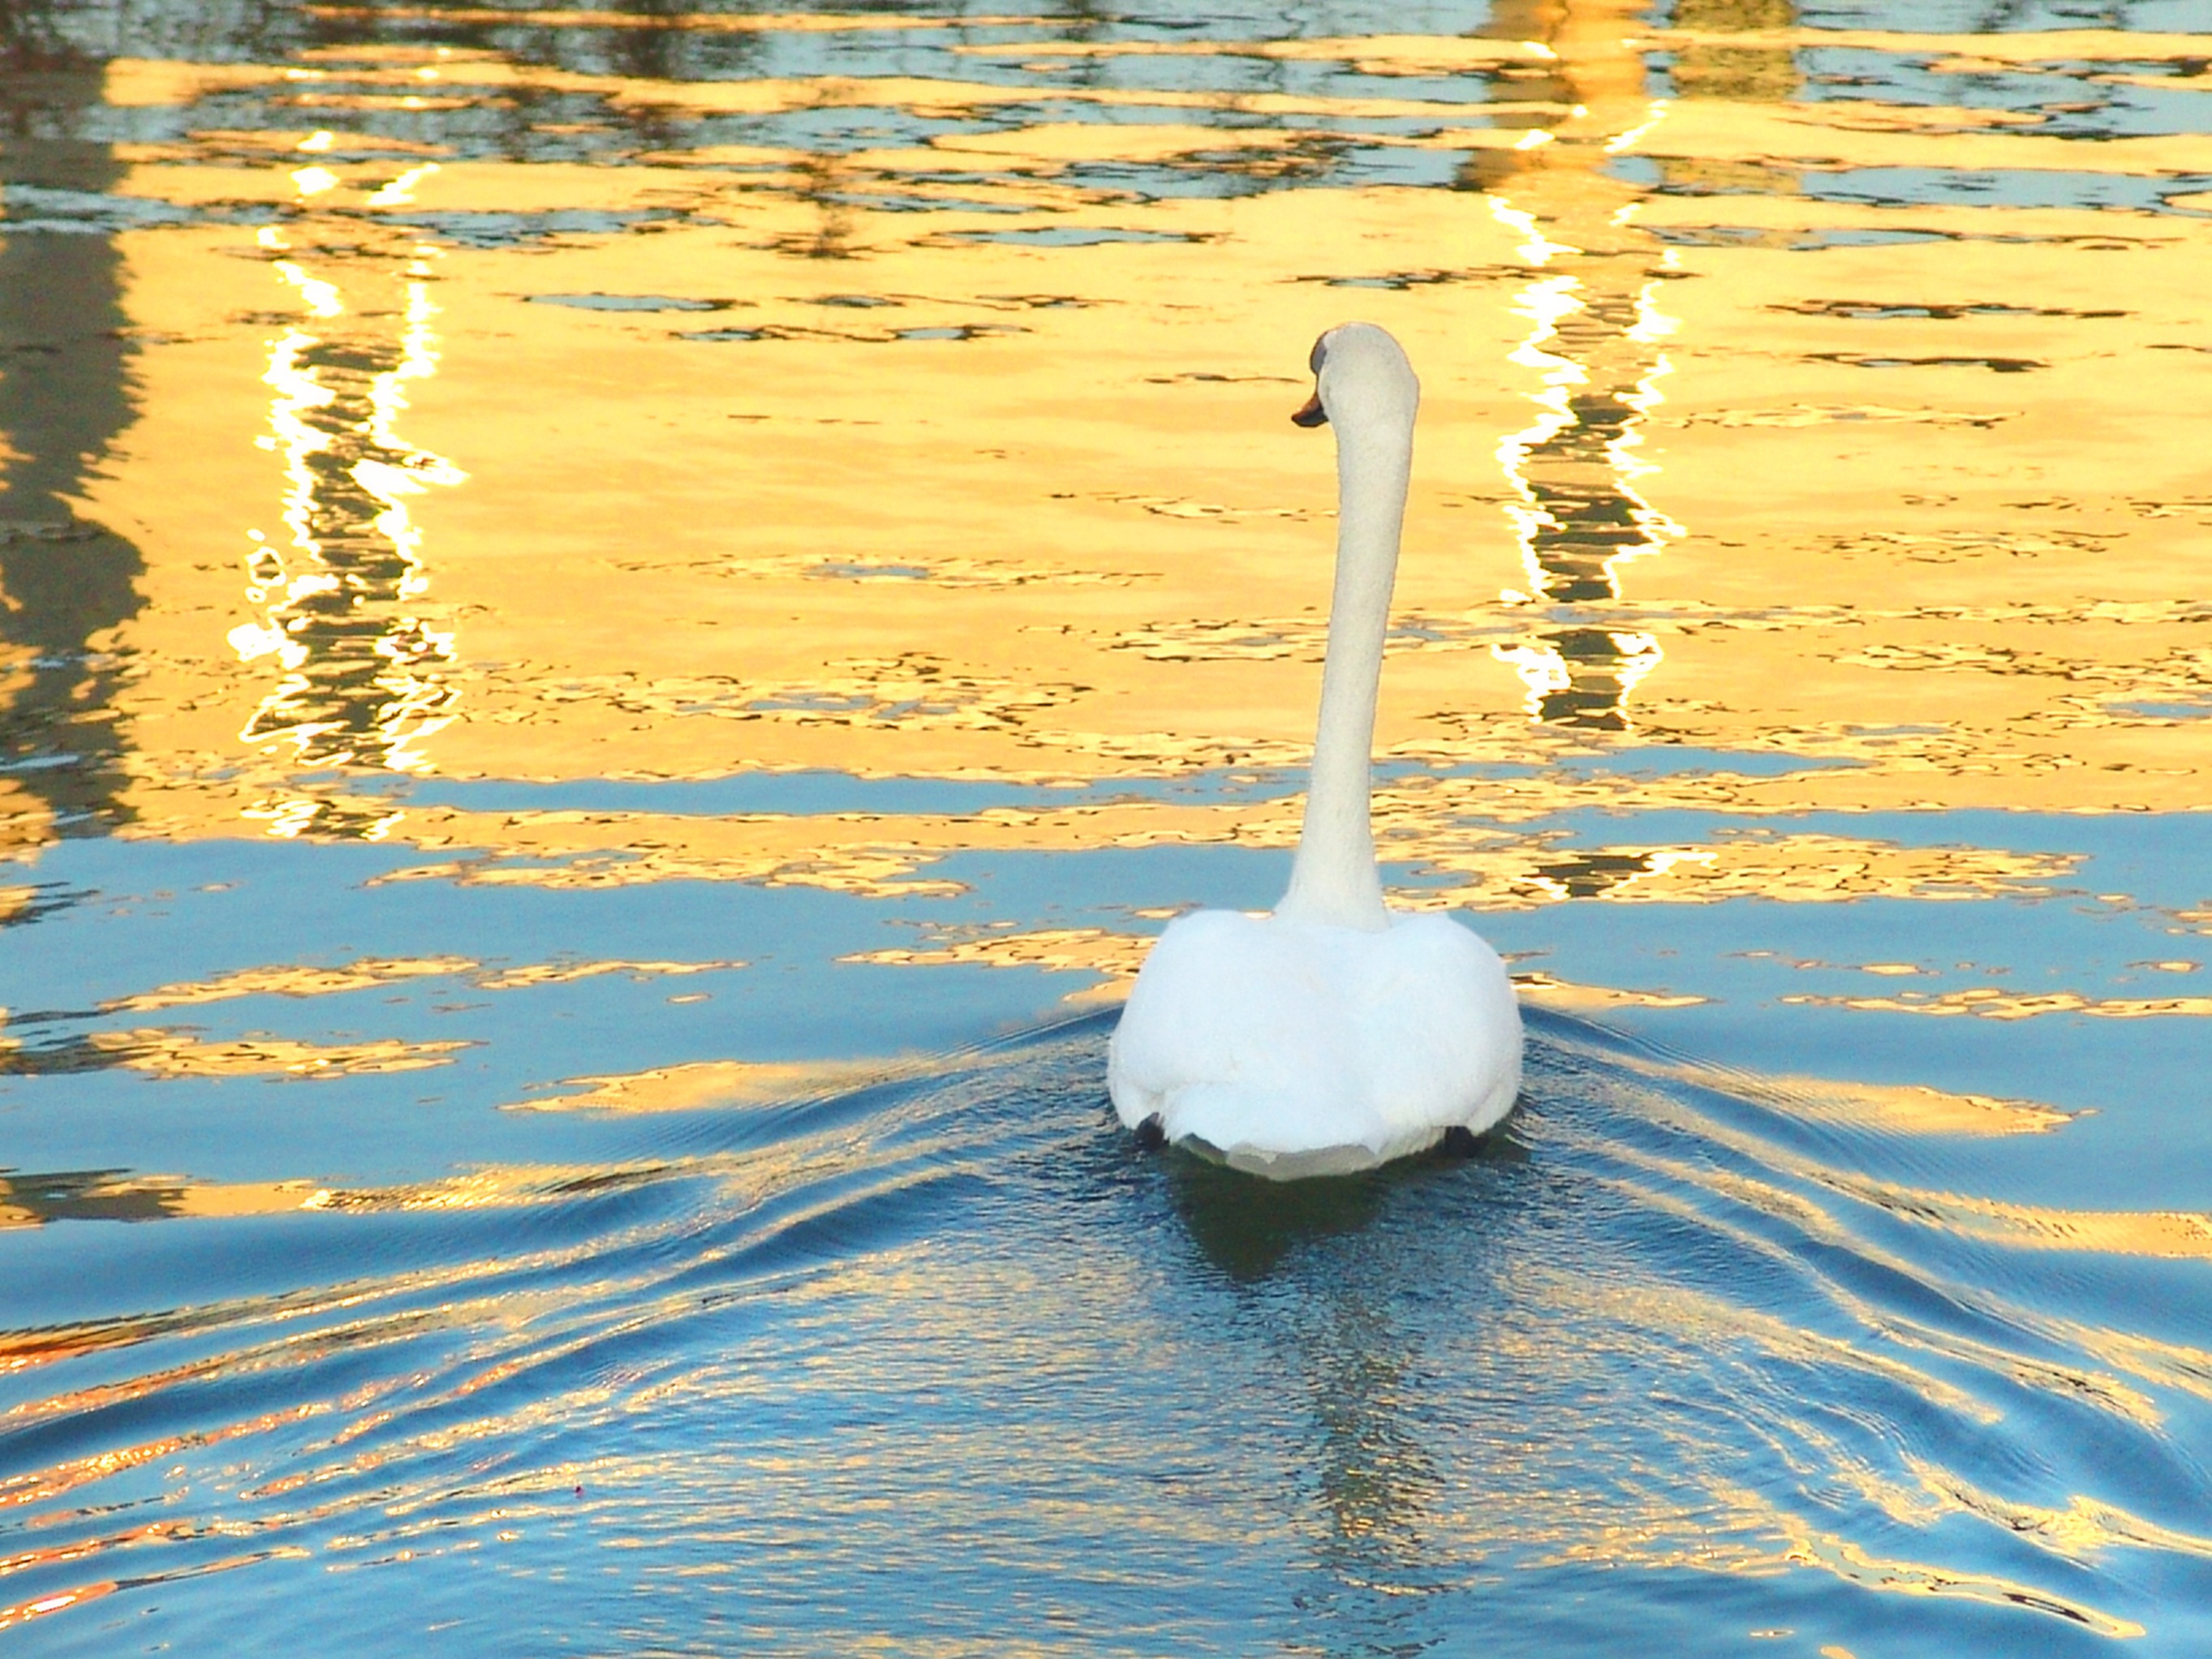
sea, water, bird, lake, reflection, swan, waterfowl, water bird, ducks geese and swans